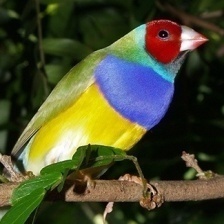
Species: GOULDIAN FINCH
Scientific name: ERYTHRURA GOULDIAE
ImageNet parent category: house_finch